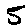
Label: 5